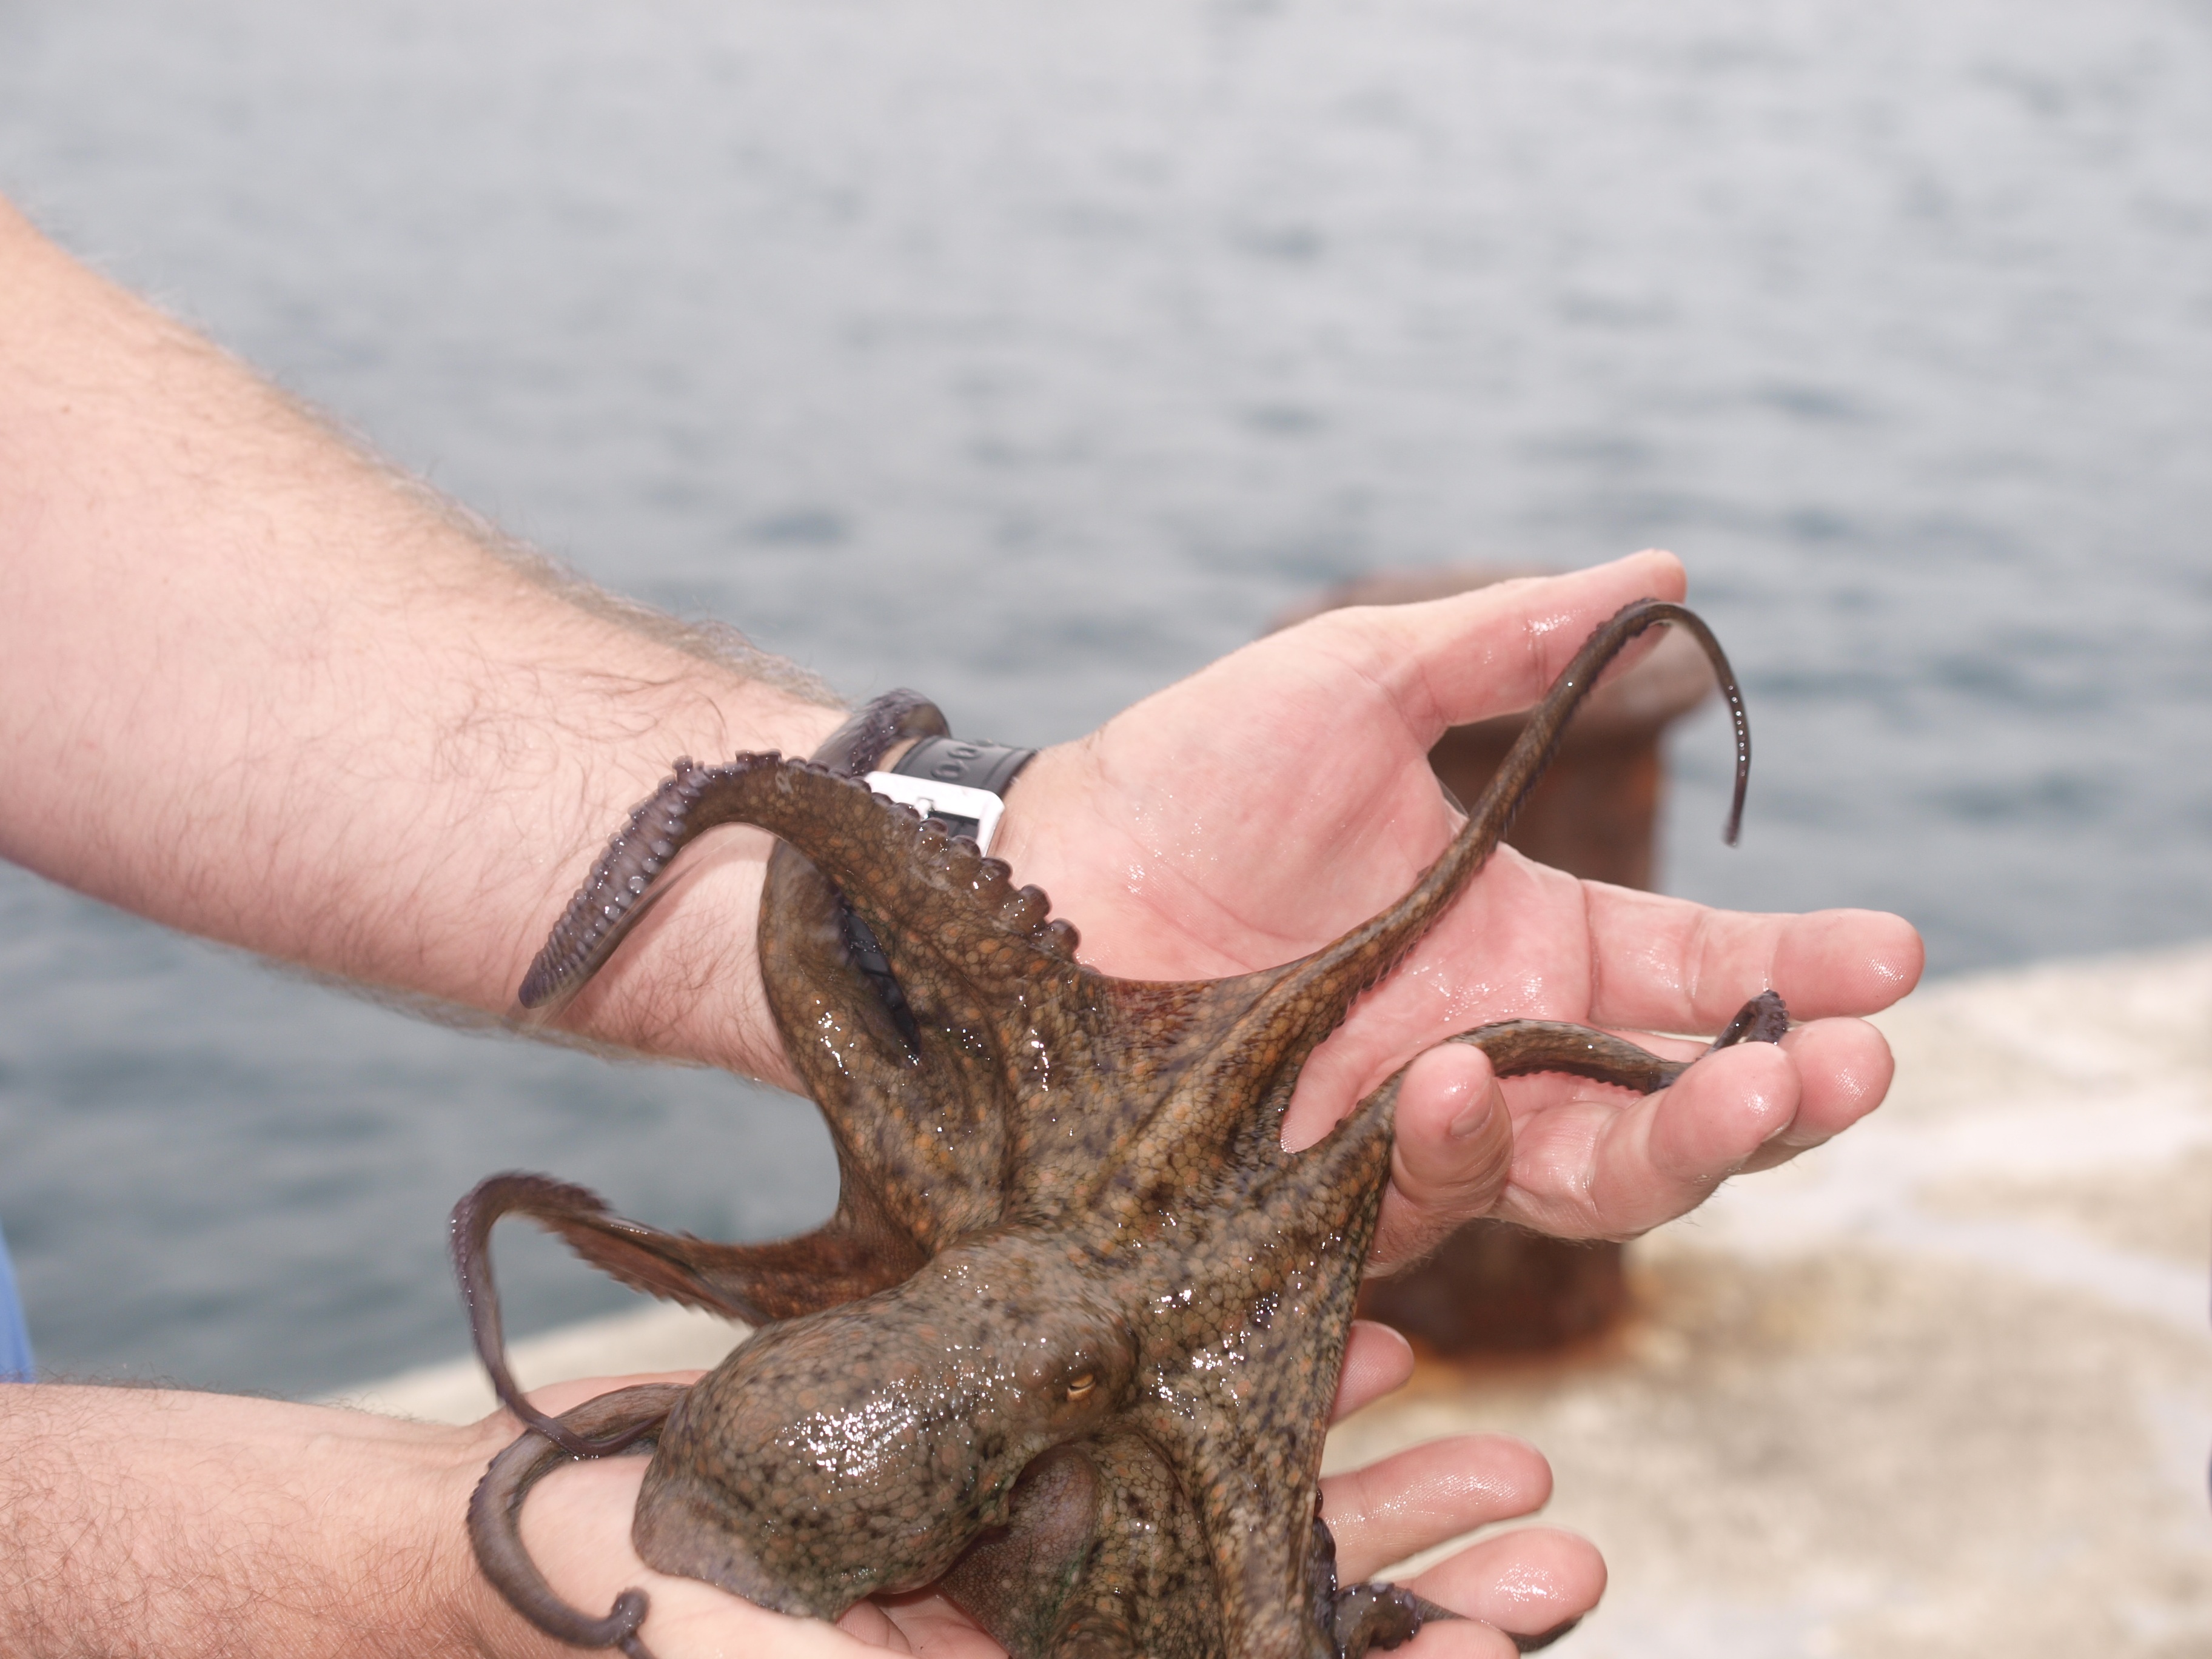
hand, fishing, seafood, invertebrate, octopus, hands, cephalopod, marine invertebrates